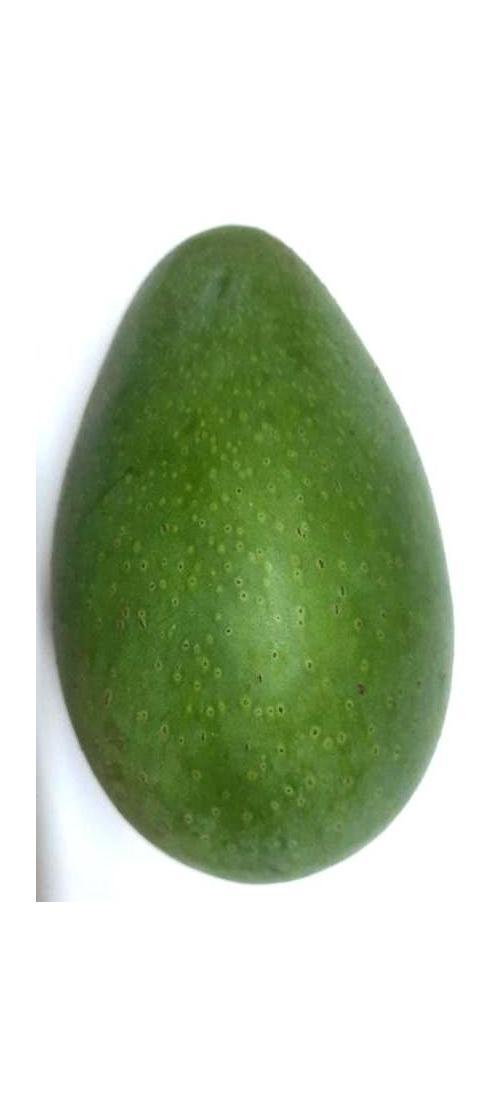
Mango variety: Ashshina Zhinuk